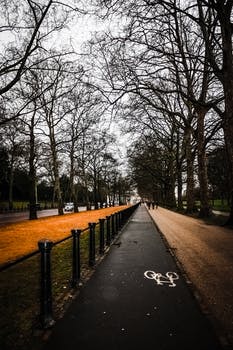
Label: No Watermark